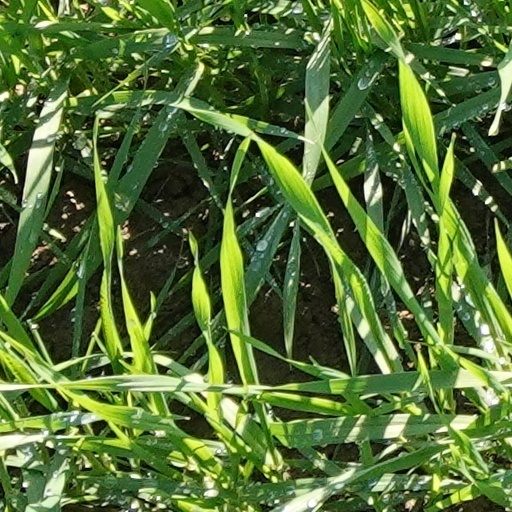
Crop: wheat